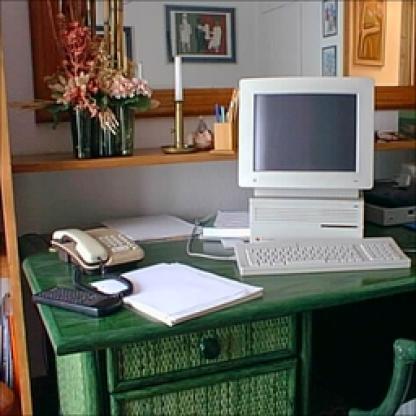
Scene: Indoor